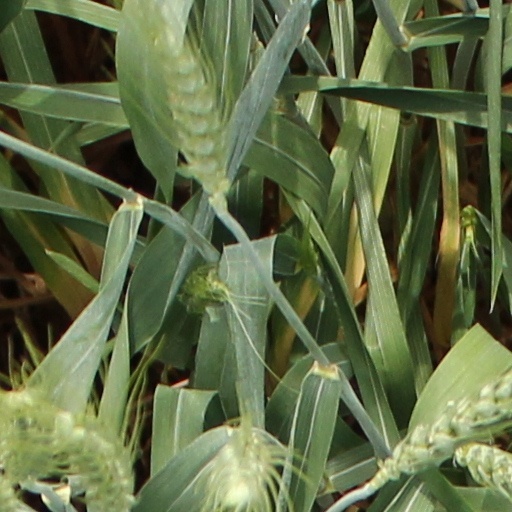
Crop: wheat